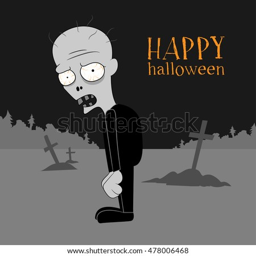
cartoon illustration of a zombie at the cemetery .